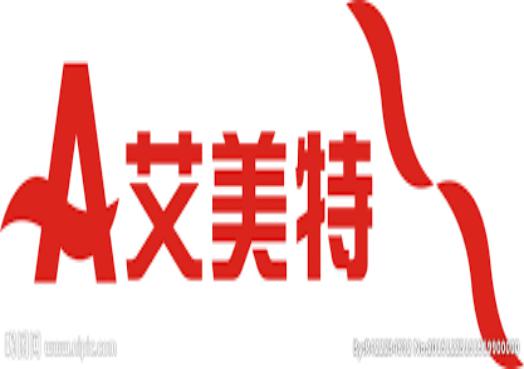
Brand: airmate
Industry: Electronic